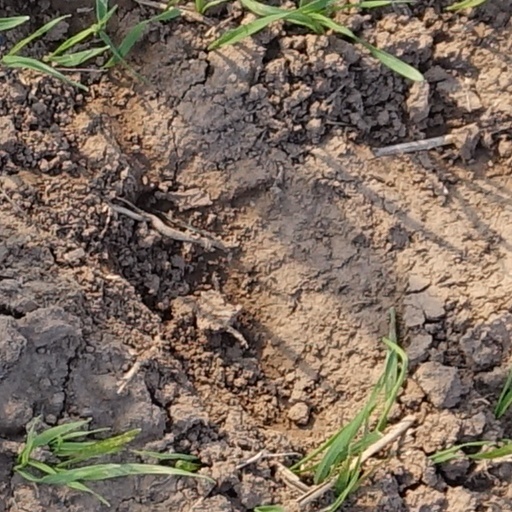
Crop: wheat